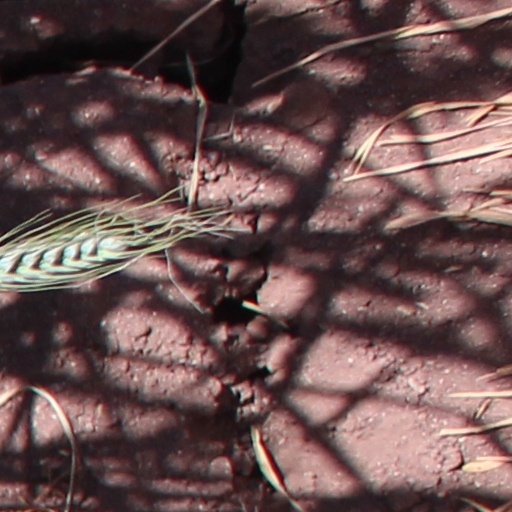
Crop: wheat